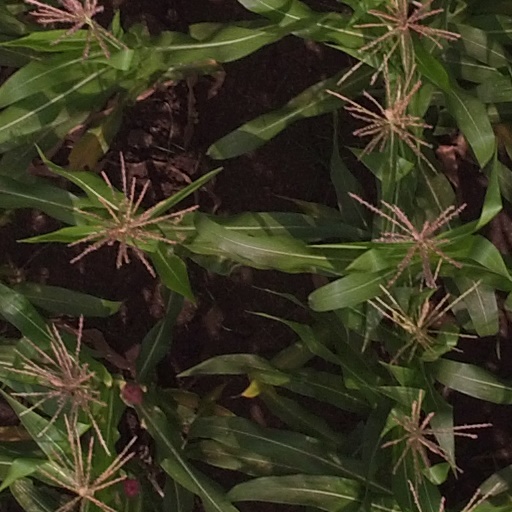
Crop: maize; corn